I figli non si vendono

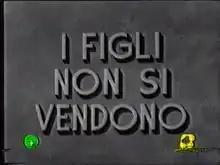
Opening title

I figli non si vendono (literally, "Children must not be sold") is a 1952 Italian melodrama film by Mario Bonnard.